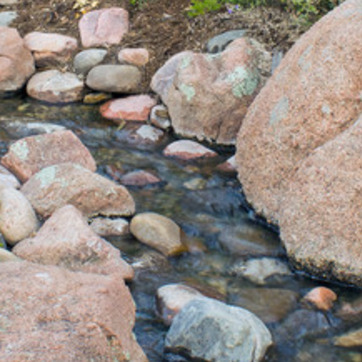
Material: water